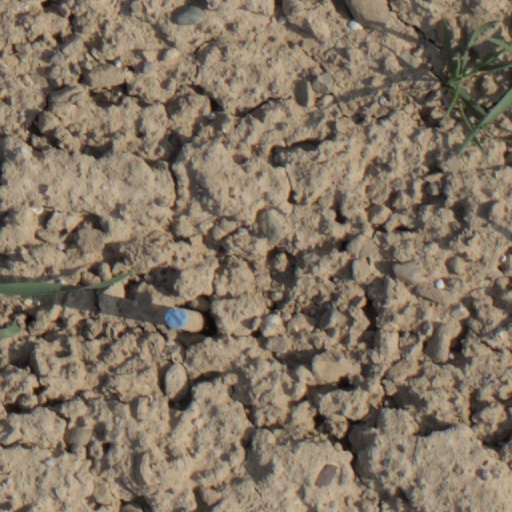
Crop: wheat